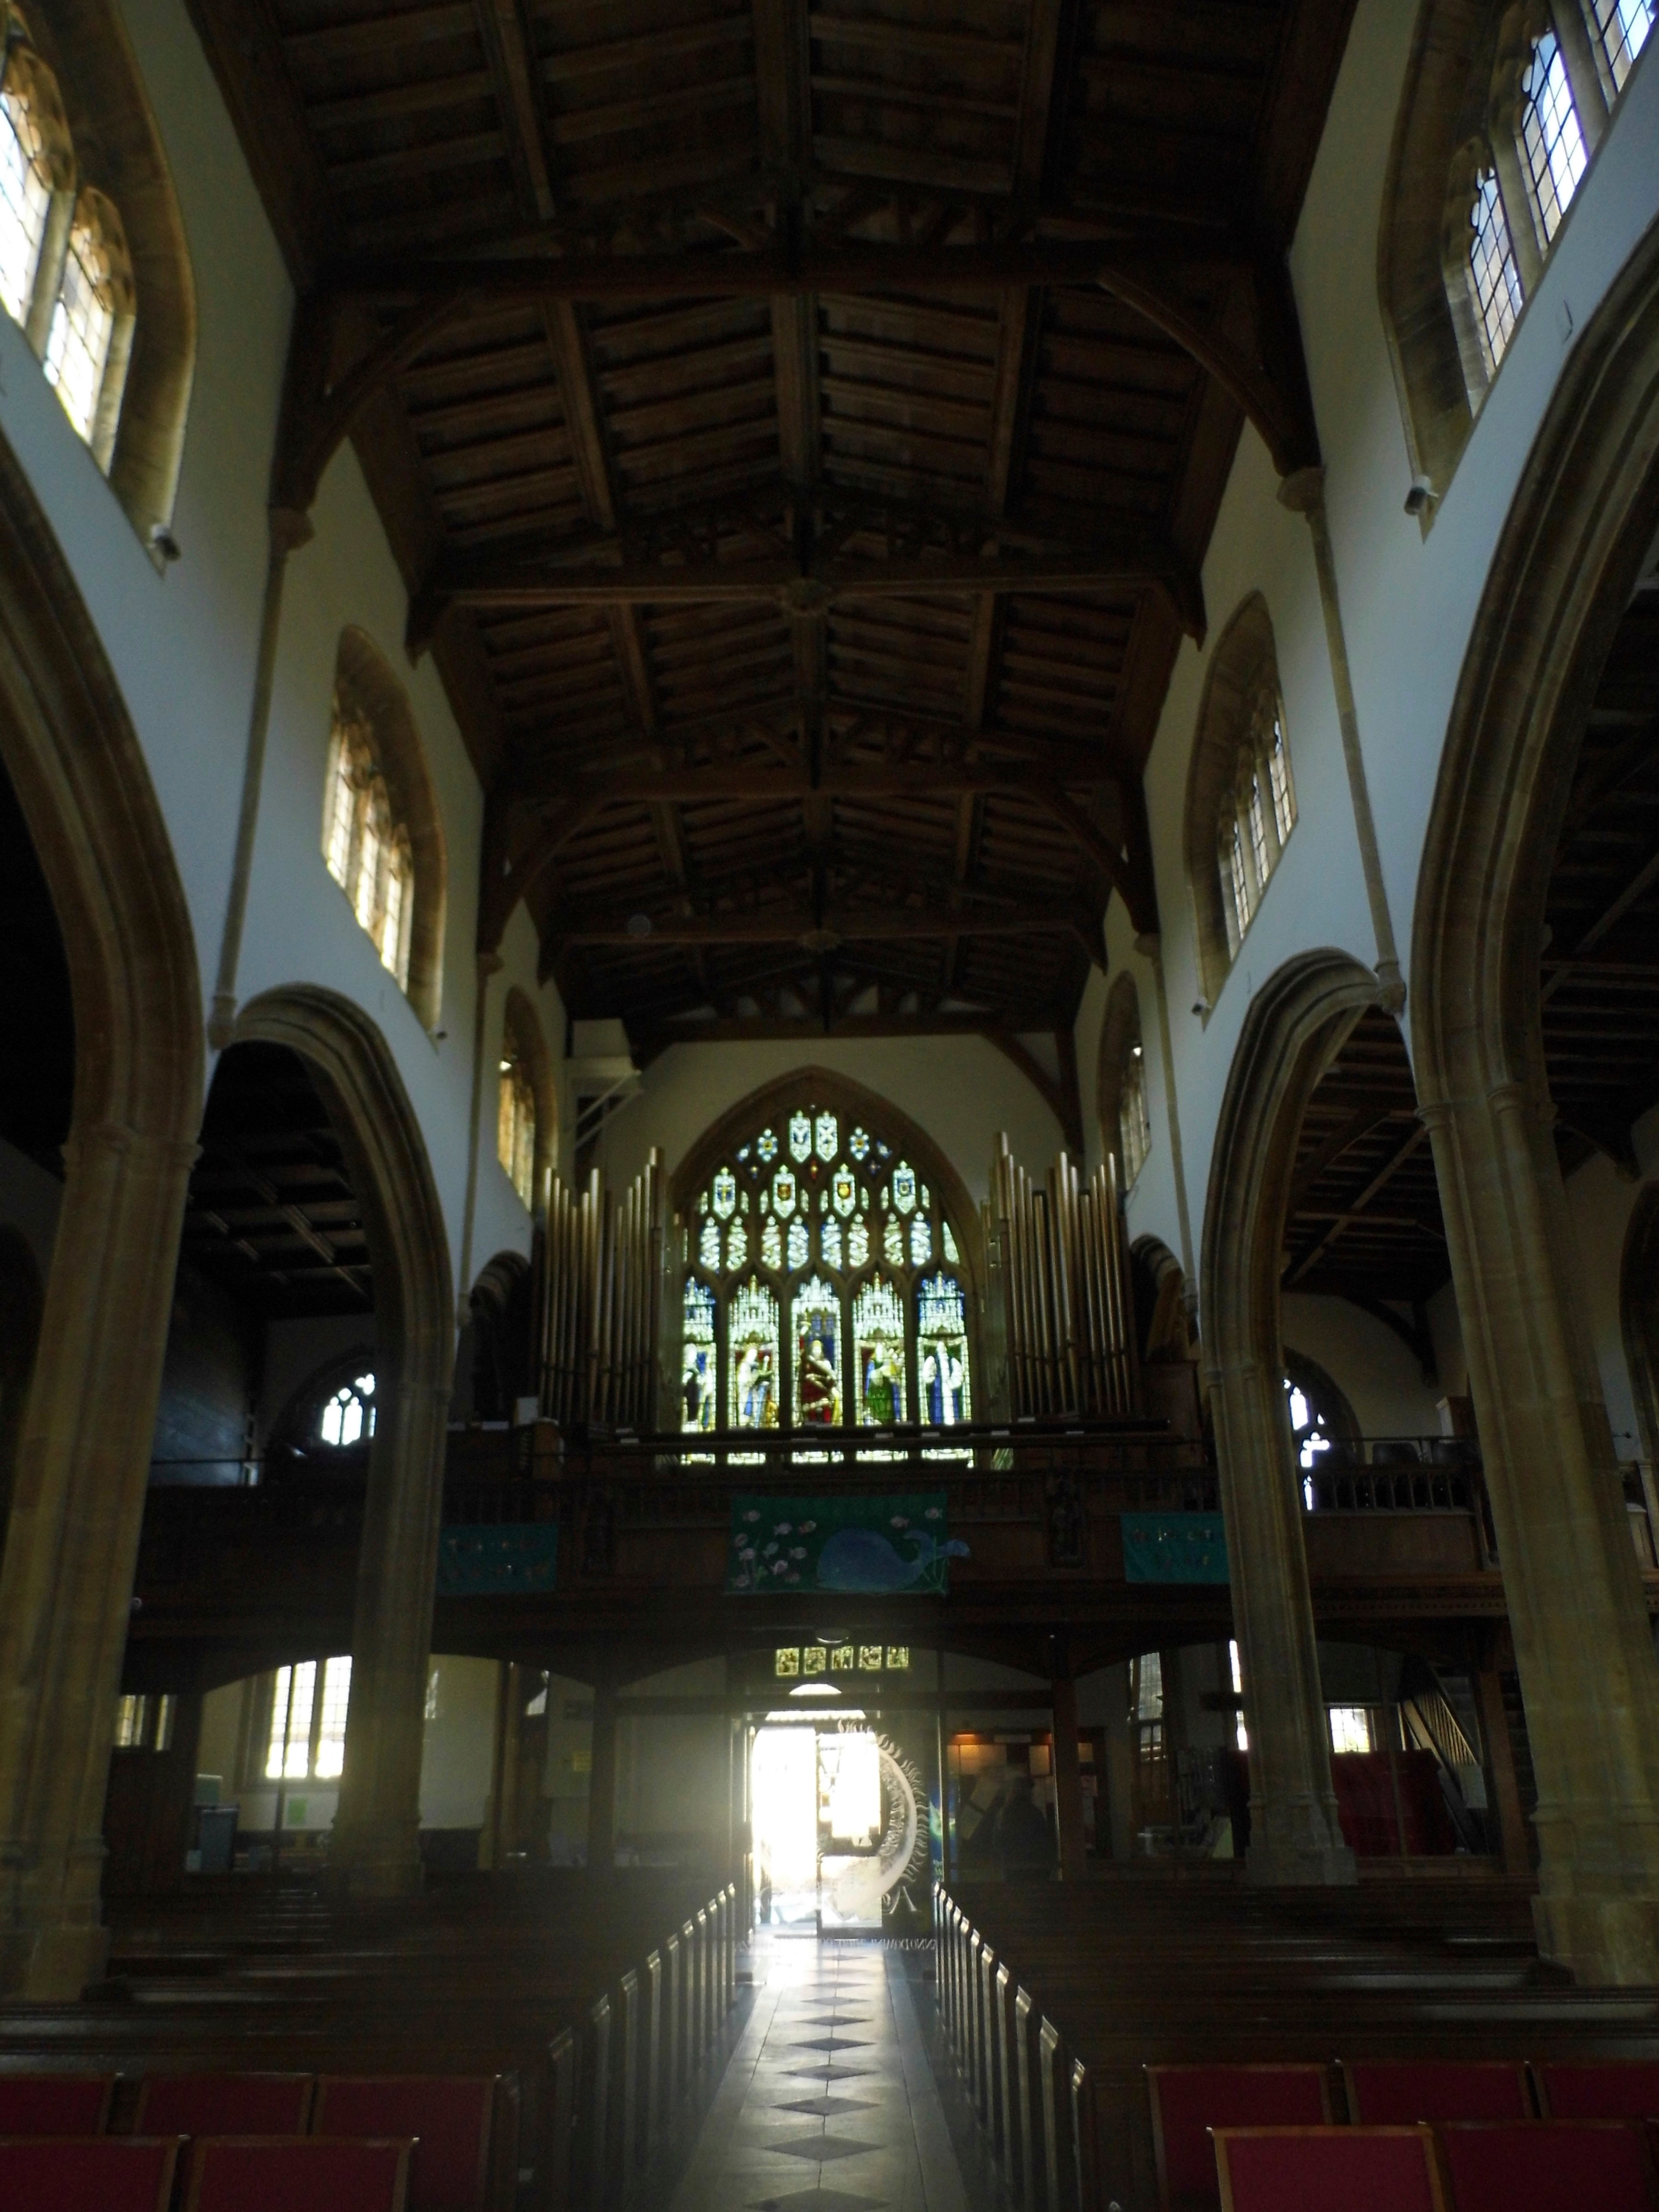
architecture, building, arch, church, cathedral, place of worship, symmetry, arcade